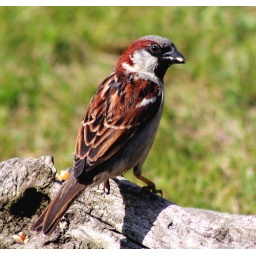
A male house sparrow feeding in my front garden